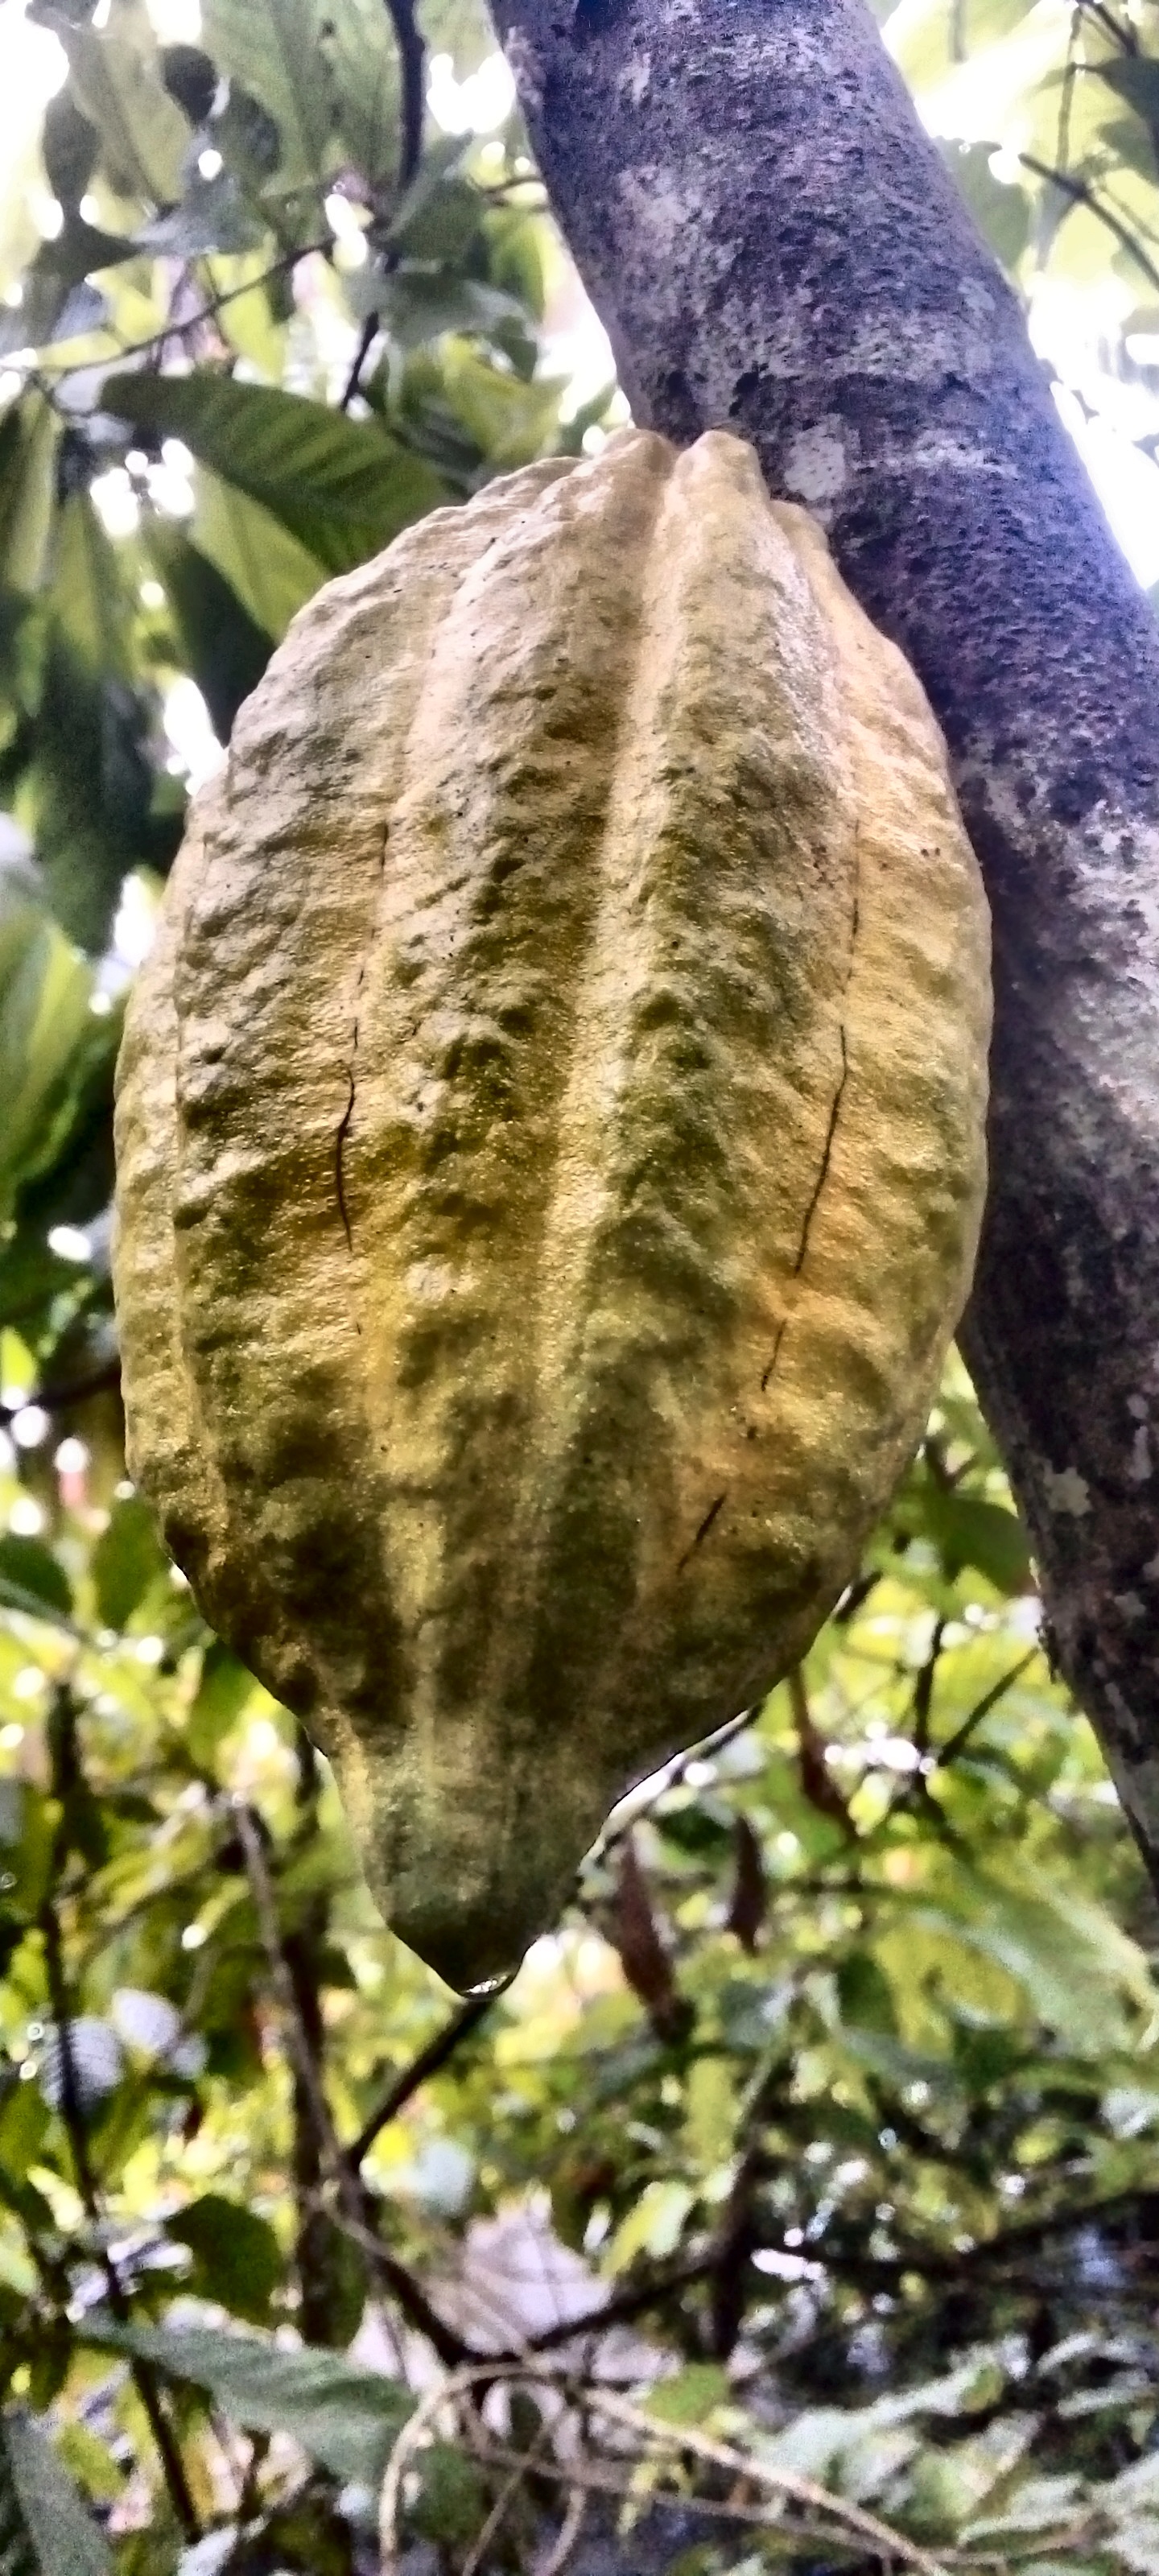
Maturity: mature
Variety: Angoleta